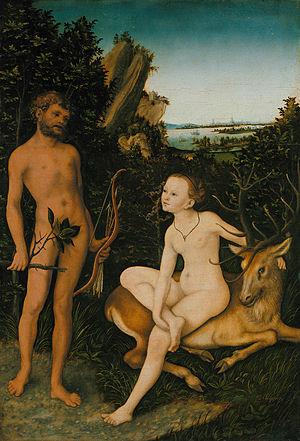
Lucas Maler, dit Lucas Cranach l’Ancien, né le 4 octobre 1472 à Kronach et mort le 16 octobre 1553 à Weimar, est un peintre et graveur de la Renaissance allemande.